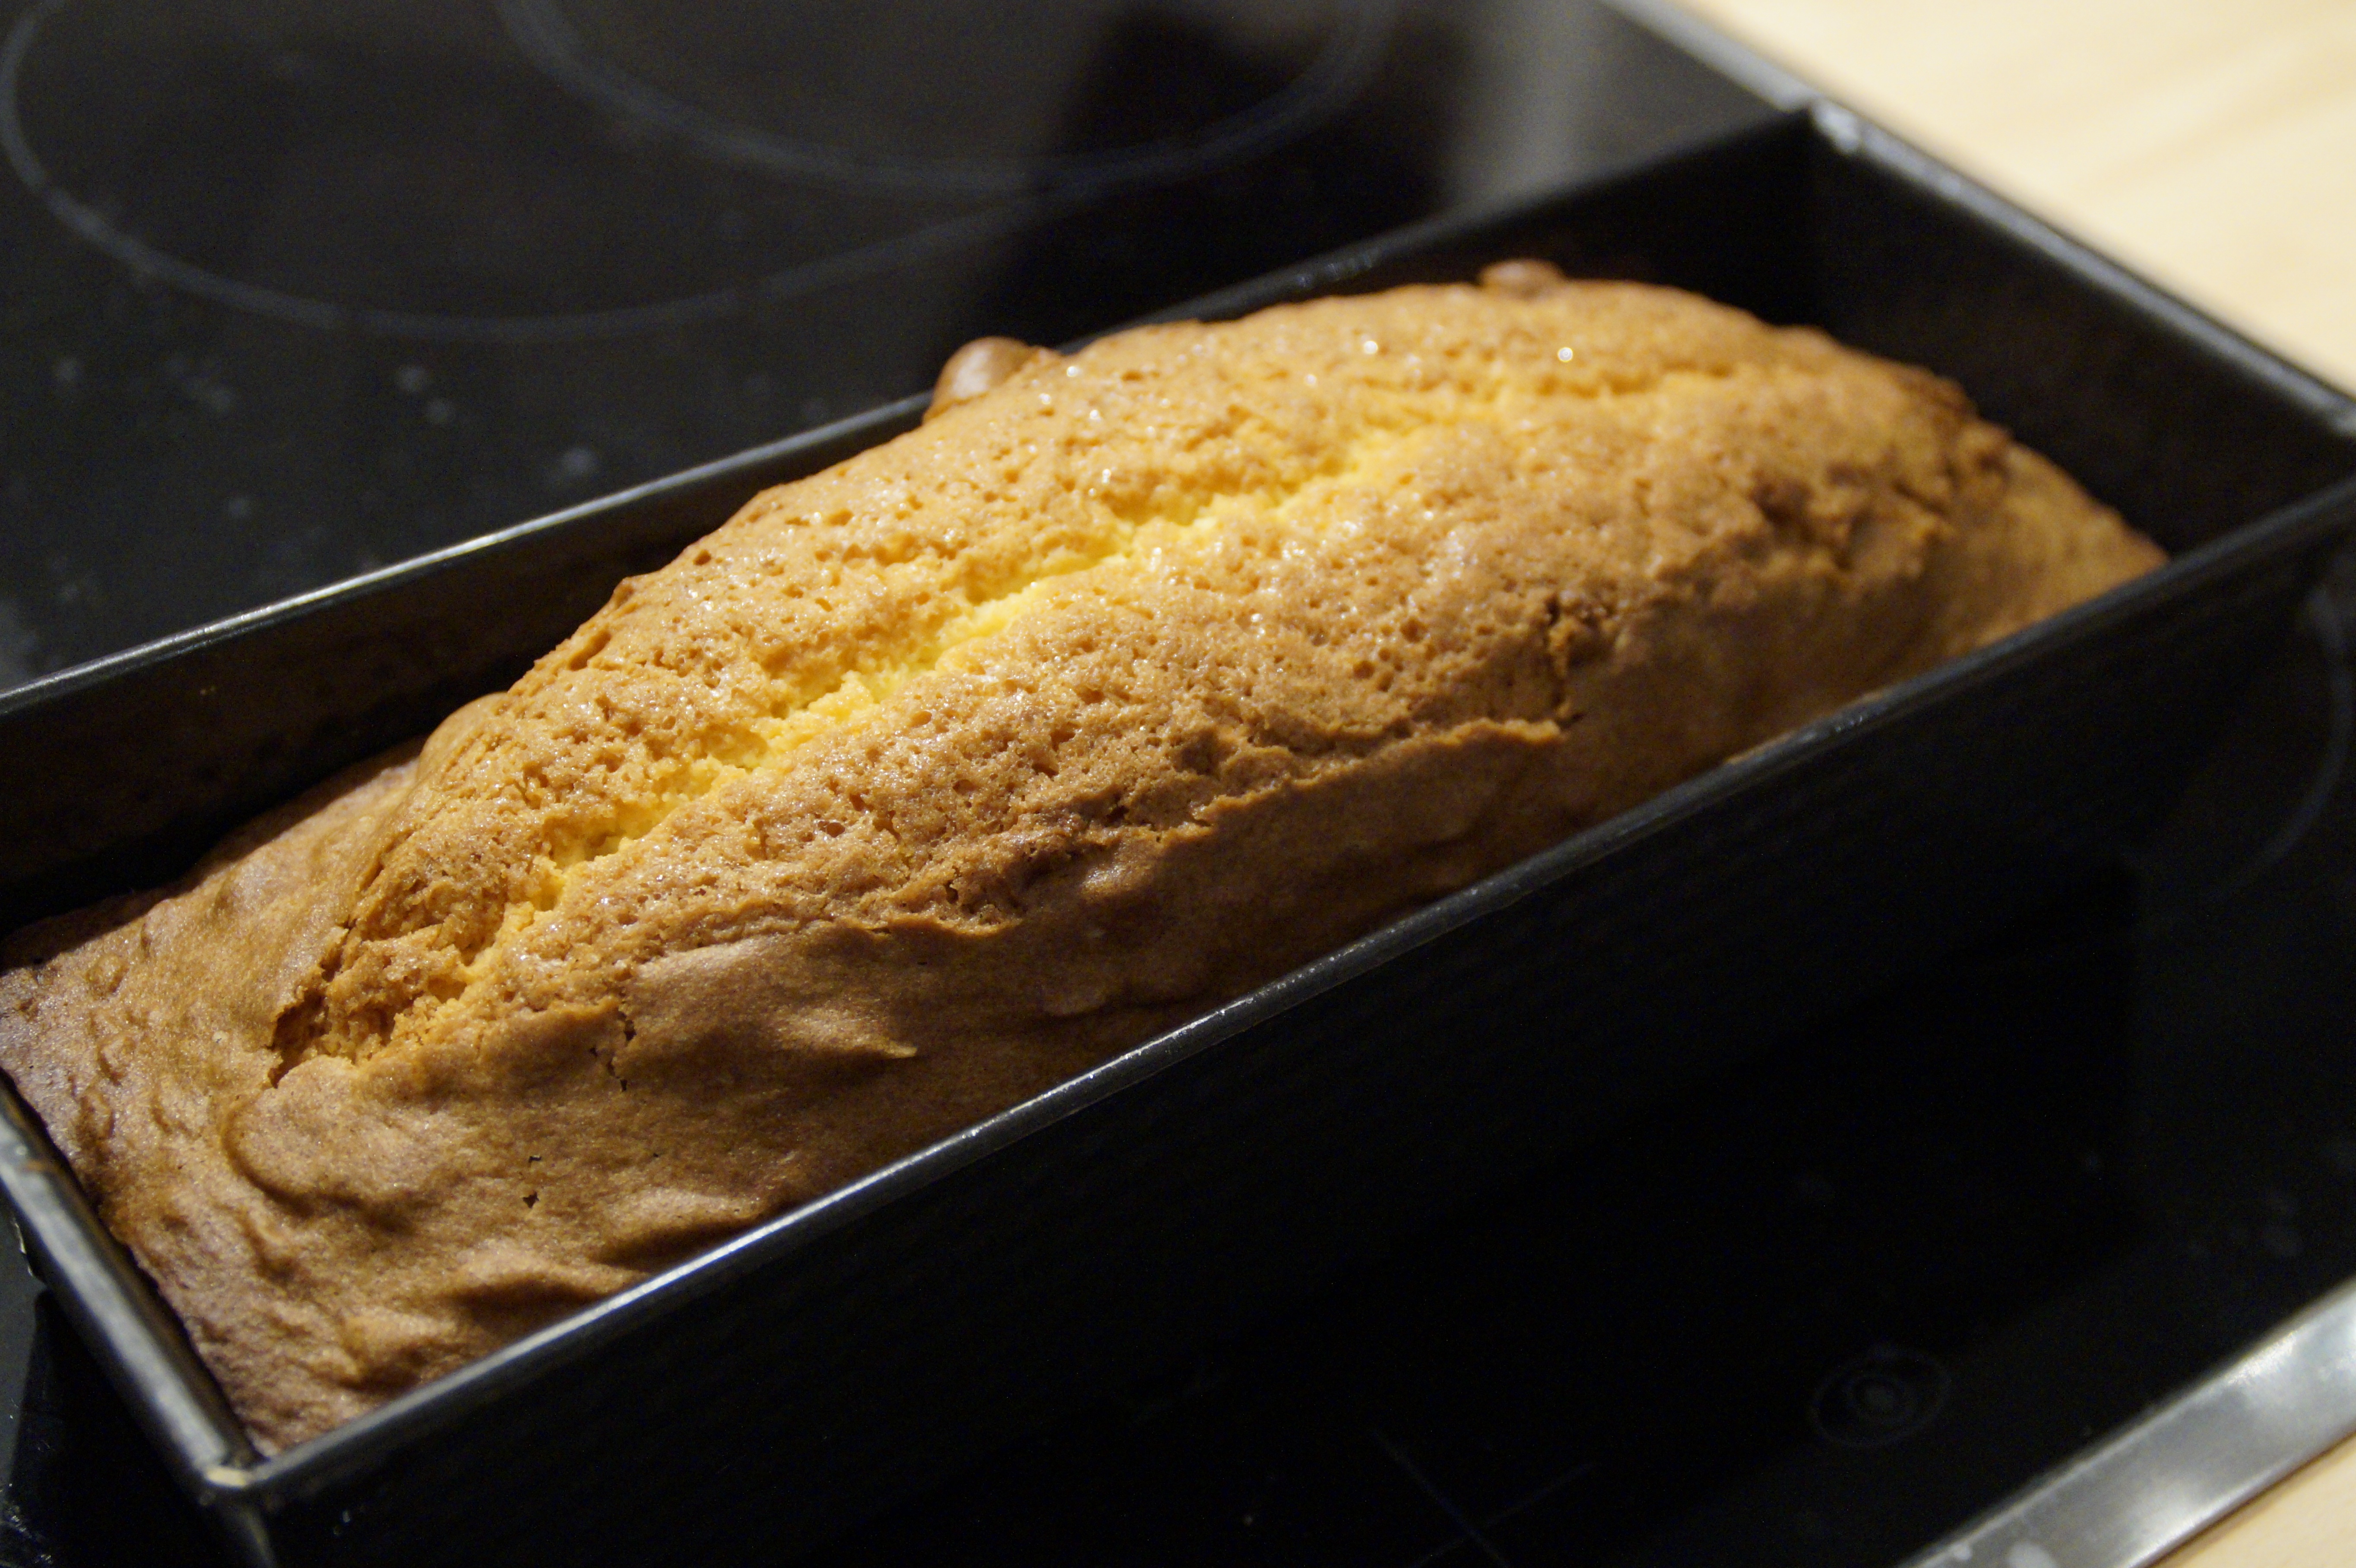
dish, meal, food, breakfast, baking, dessert, cuisine, cake, bread, baked, bake, pastries, oven, baked goods, grass family, loaf pan